Dana Tai Soon Burgess

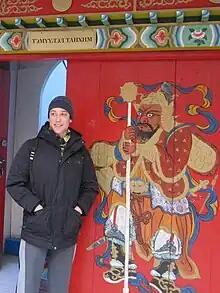
Burgess in Ulaanbaatar, Mongolia in March 2011

Dana Tai Soon Burgess (born February 26, 1968) is an American choreographer and dancer. In May 2016 Burgess was named the Smithsonian's first-ever choreographer in residence at the National Portrait Gallery. His work has tended to focus on the "hyphenated person" (someone who is of mixed ethnic or cultural heritage), as well as issues of belonging and societal acceptance. He serves as a cultural envoy for the U.S. State Department, an appointment he uses to promote international cultural dialogue through "the global language of dance." Throughout his career, Burgess has performed, taught, and choreographed around the world.